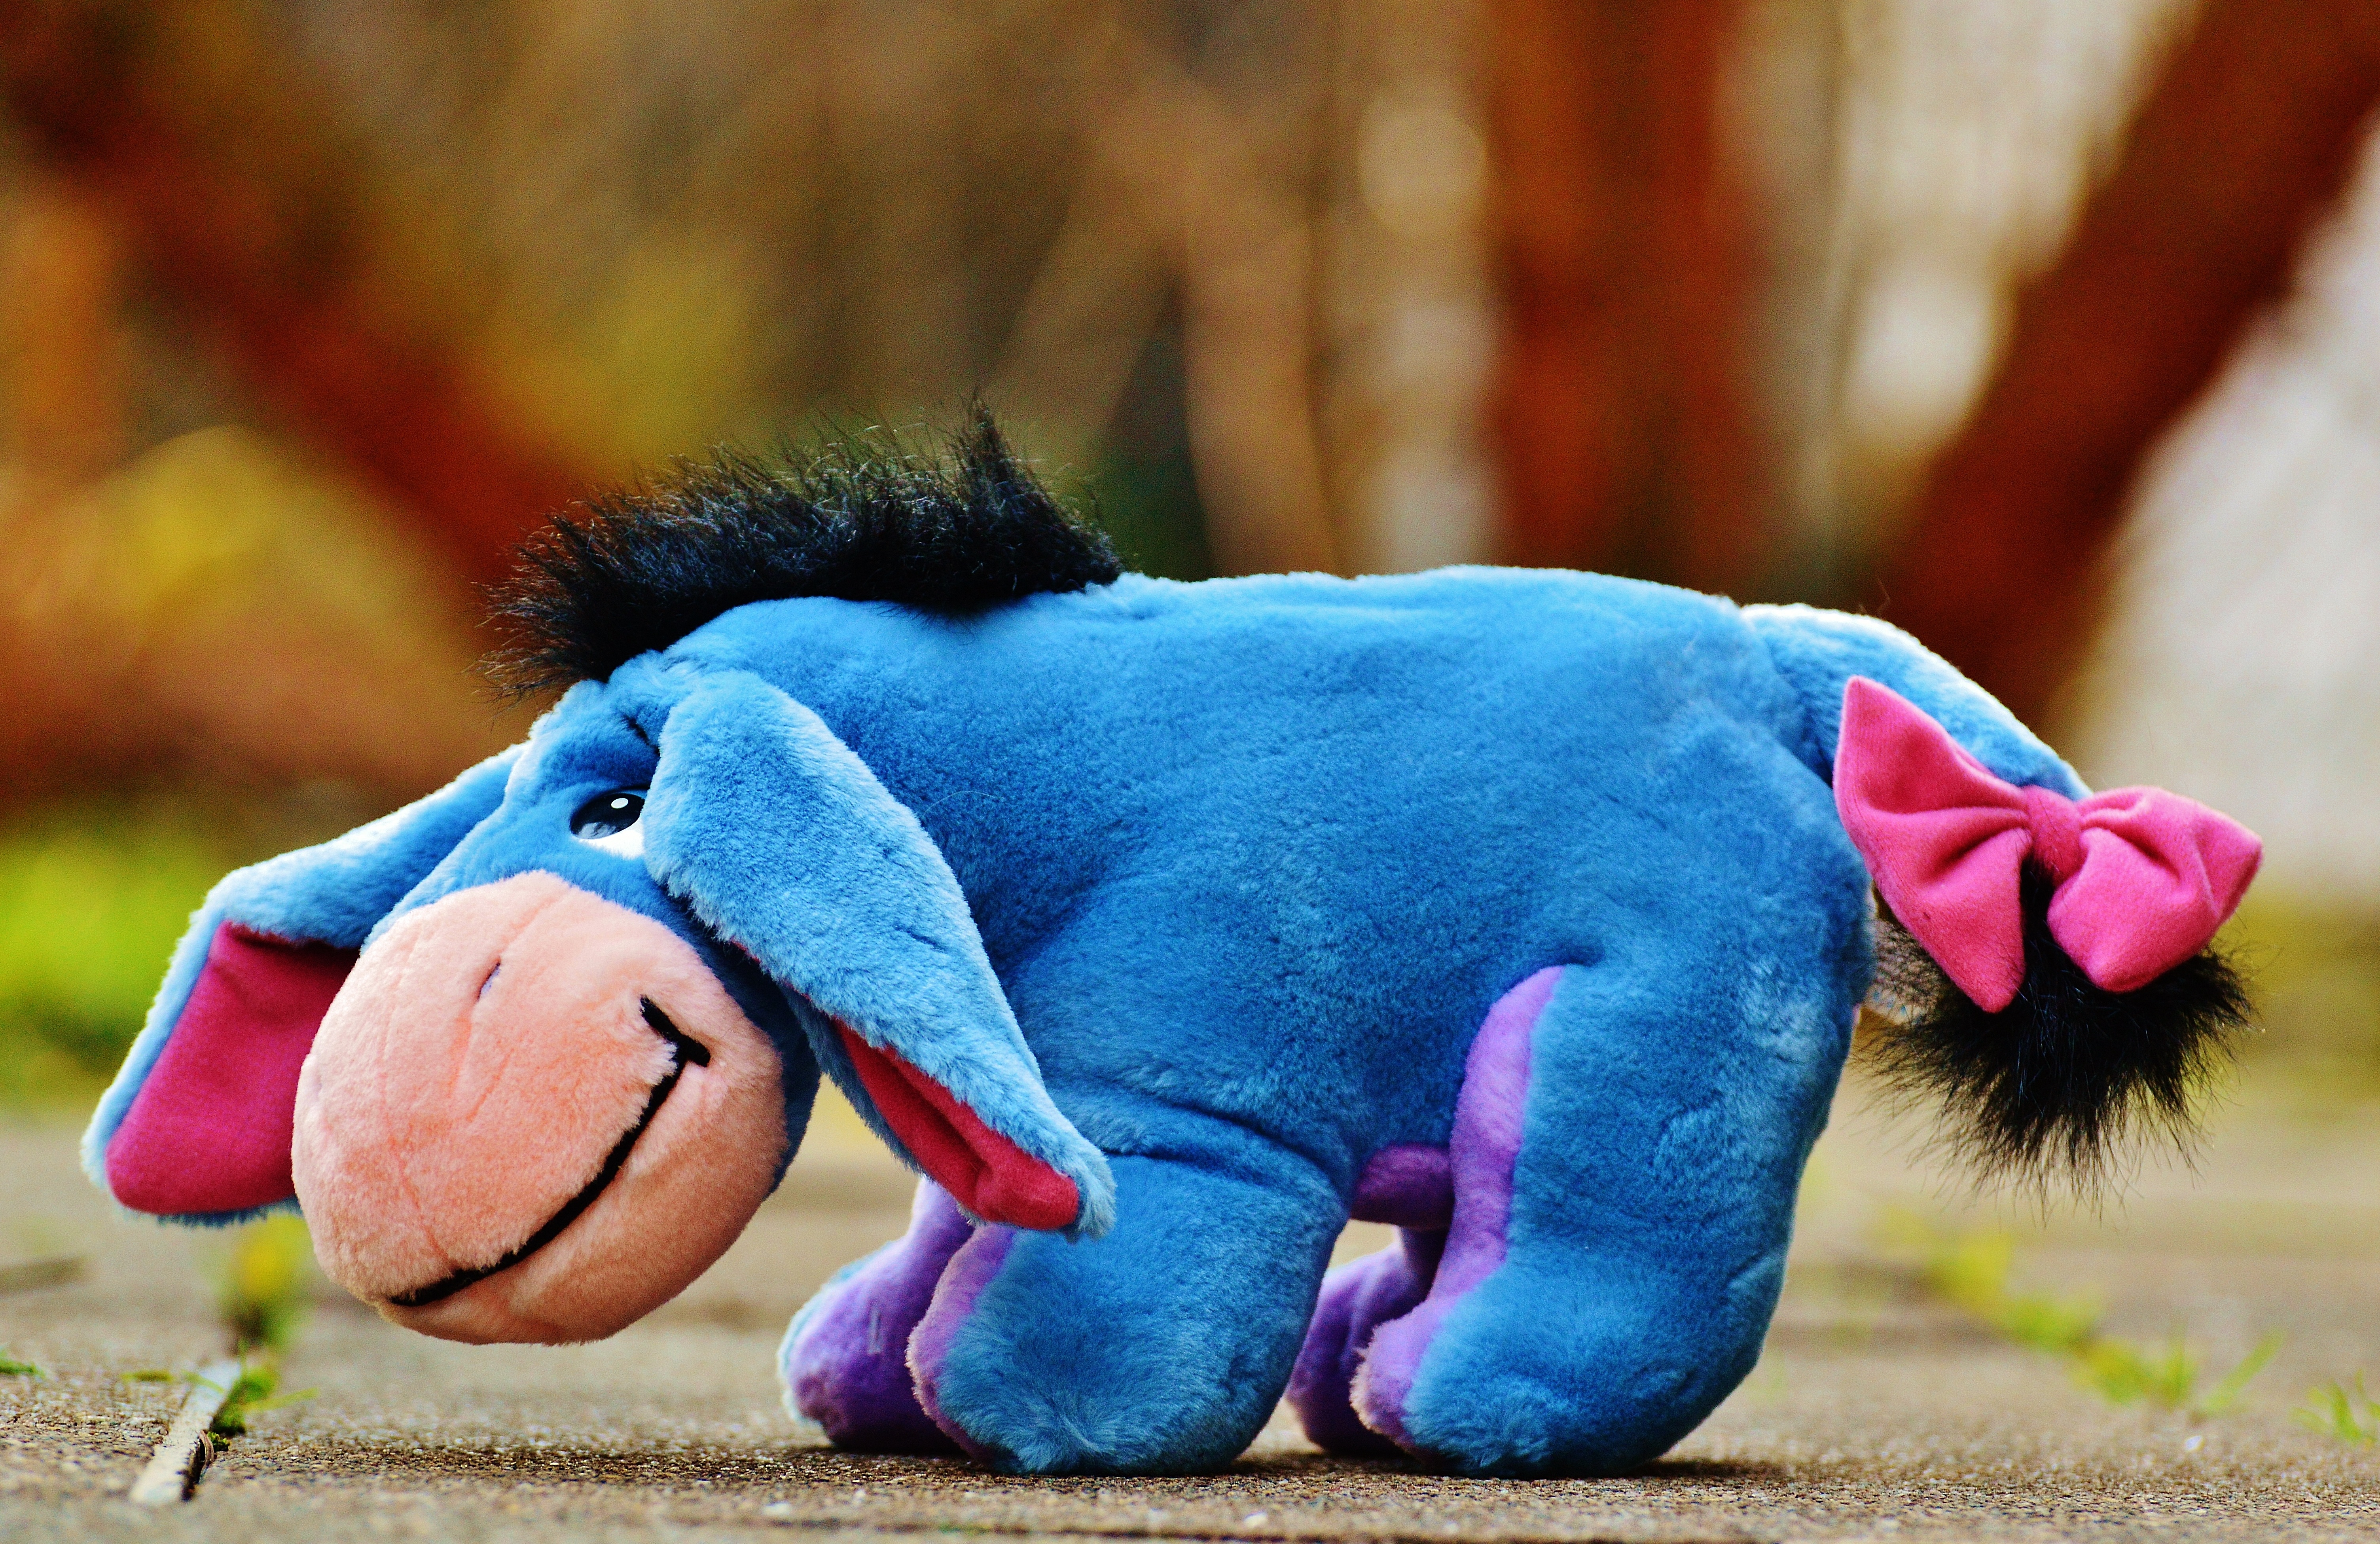
play, toy, donkey, textile, children, fun, toys, funny, plush, stuffed animal, soft toy, stuffed toy